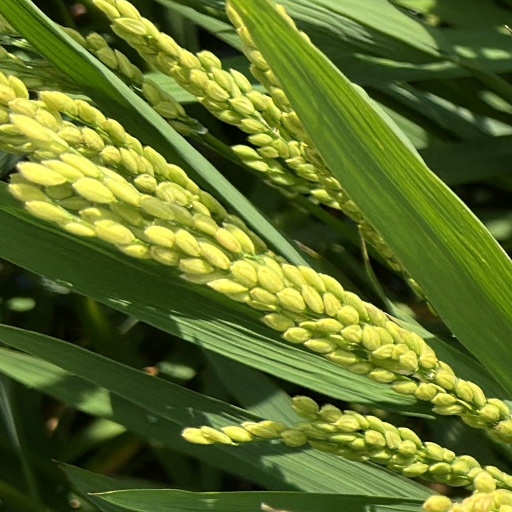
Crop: rice